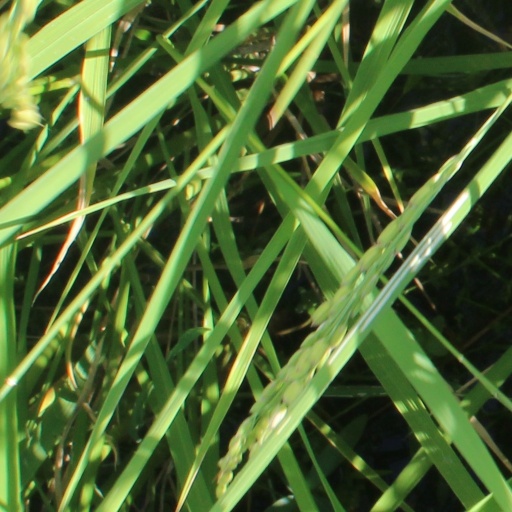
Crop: rice